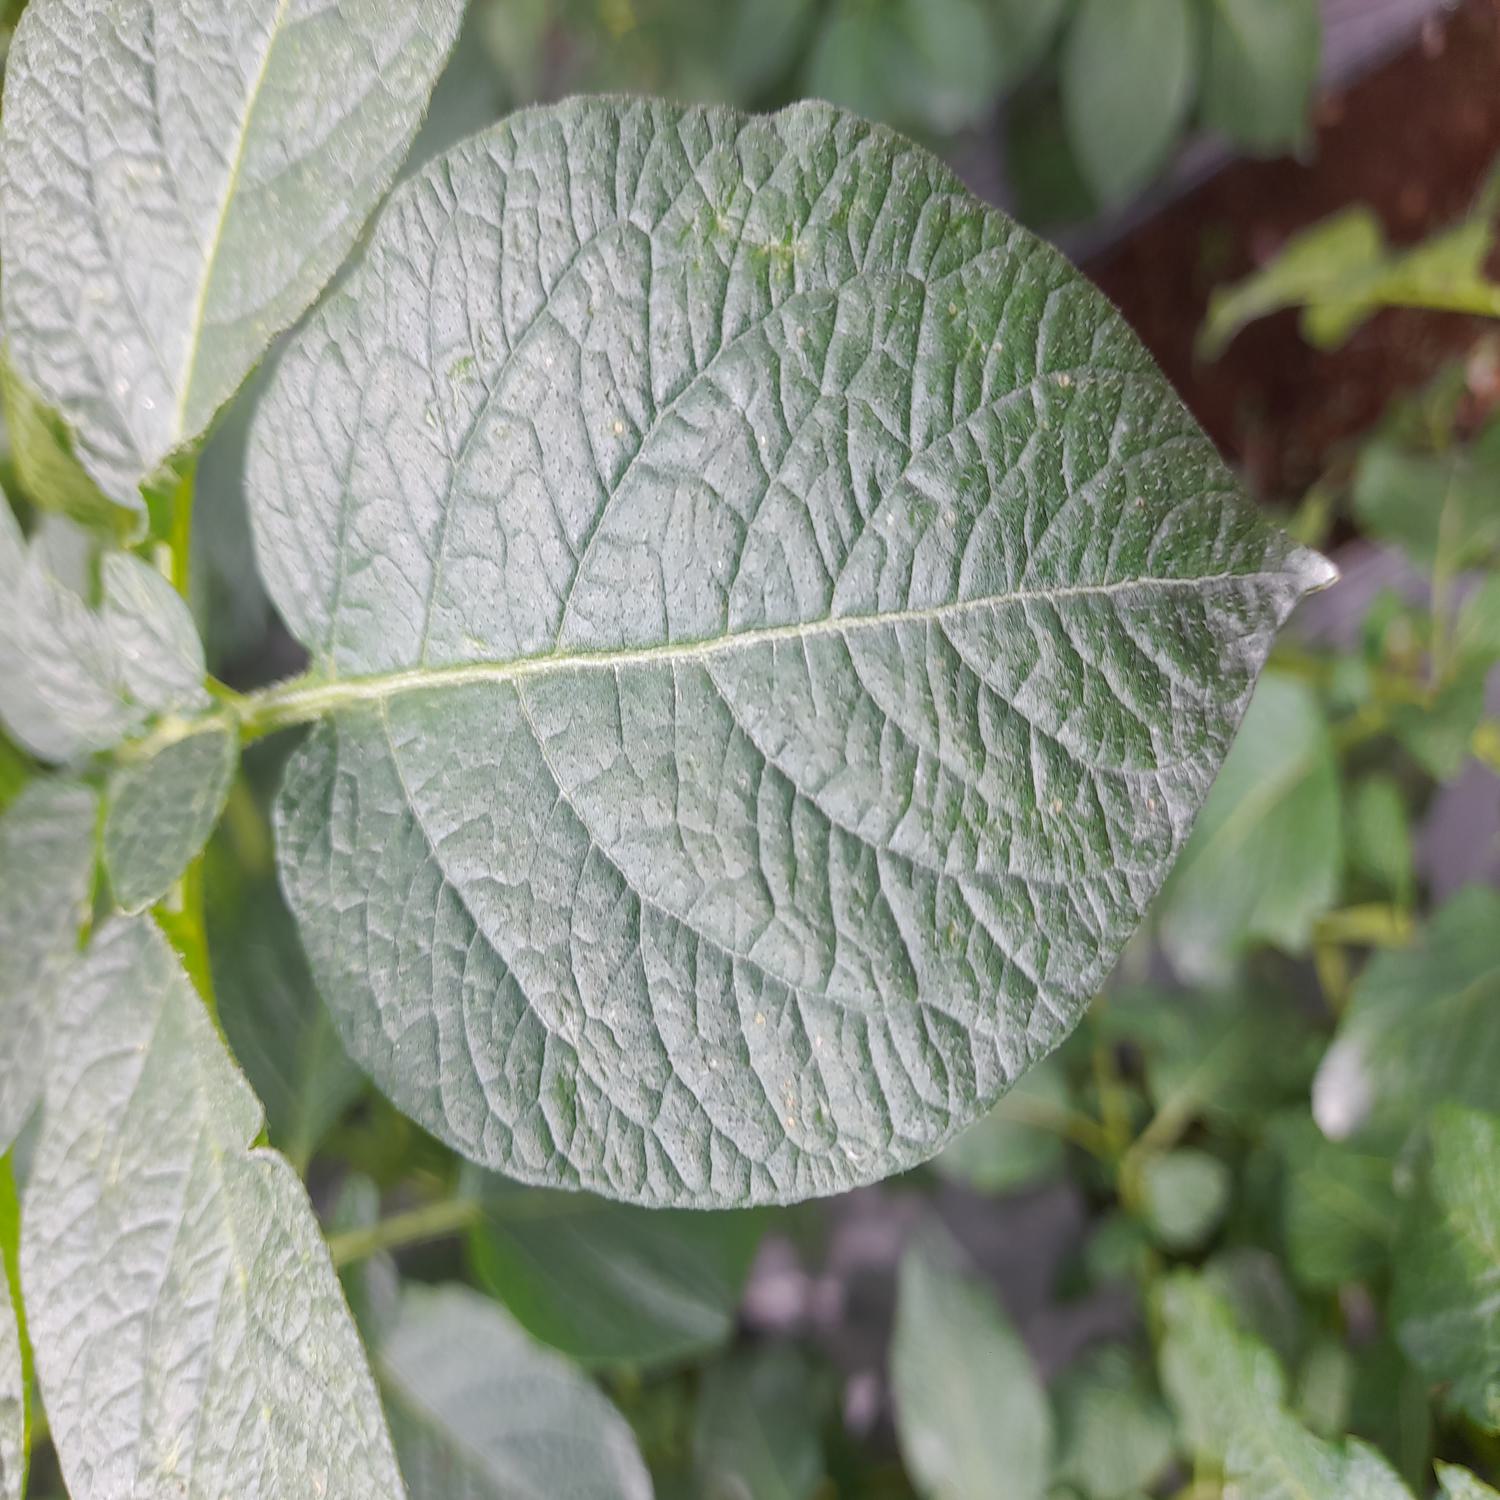
Label: Healthy